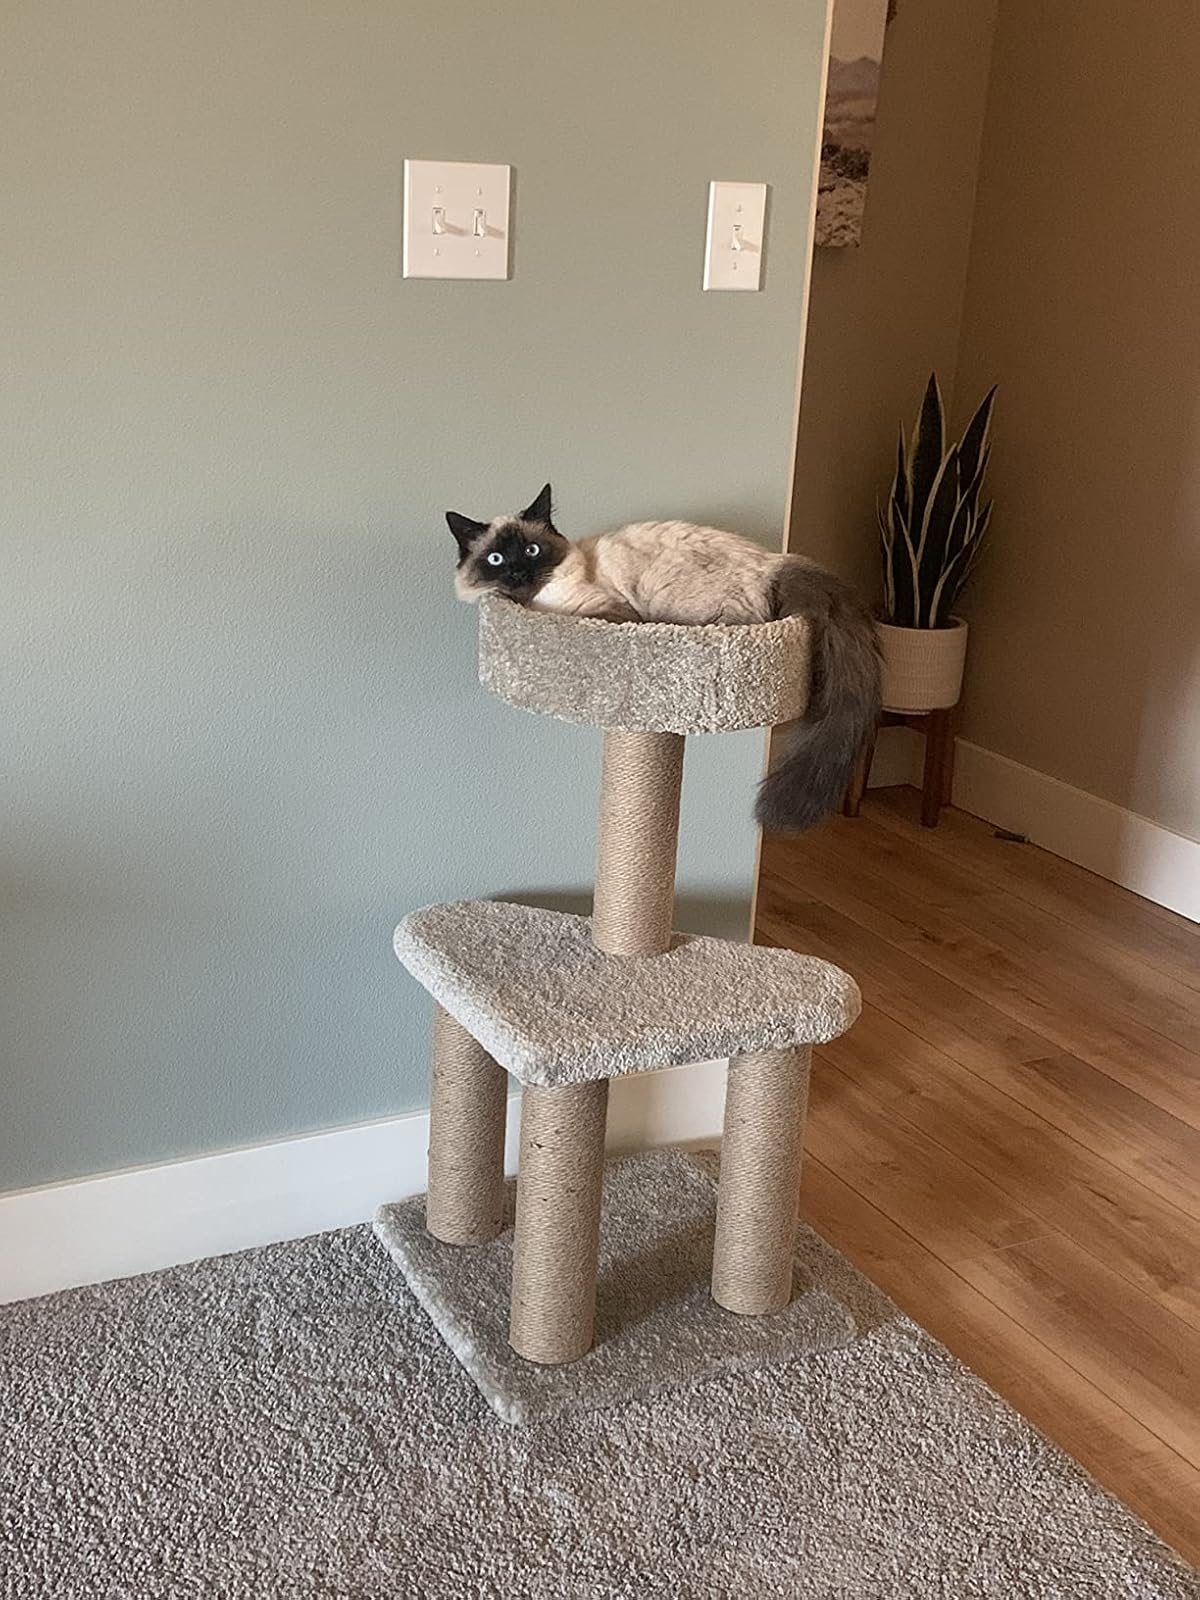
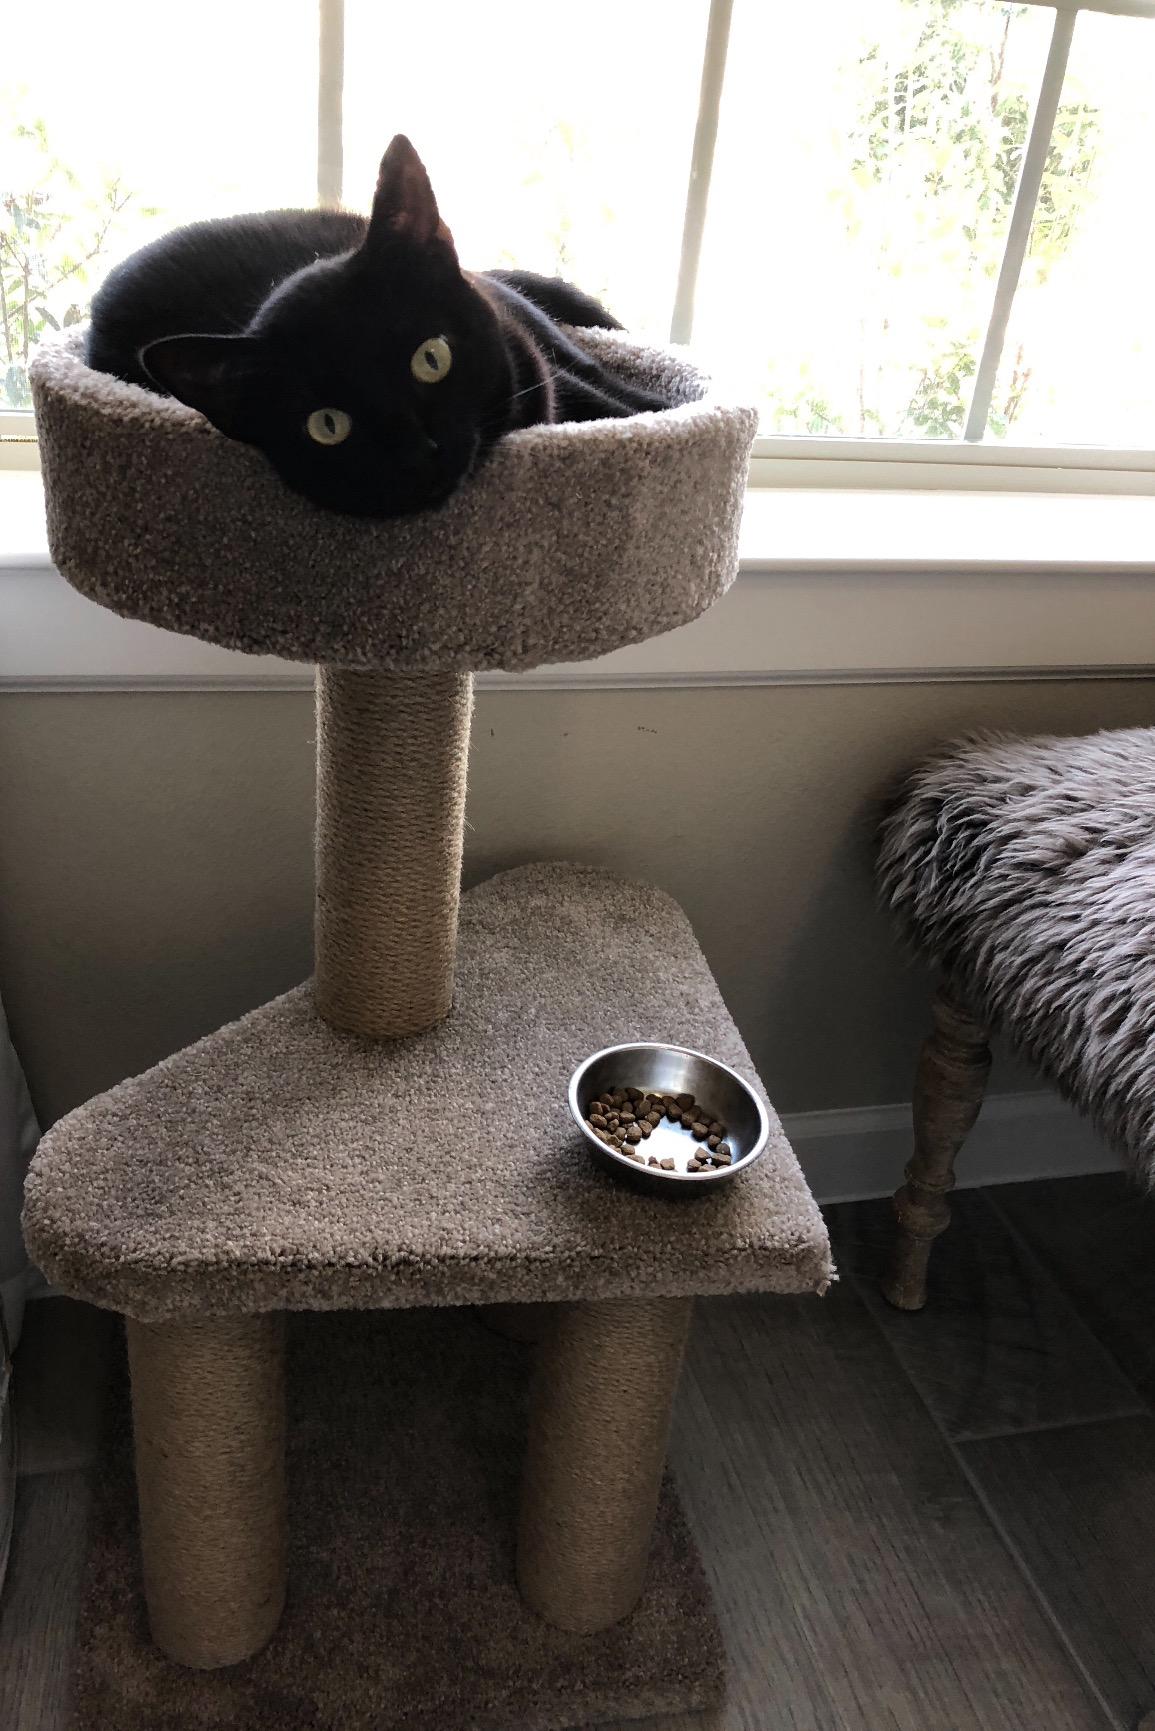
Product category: items_cat tree
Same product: yes